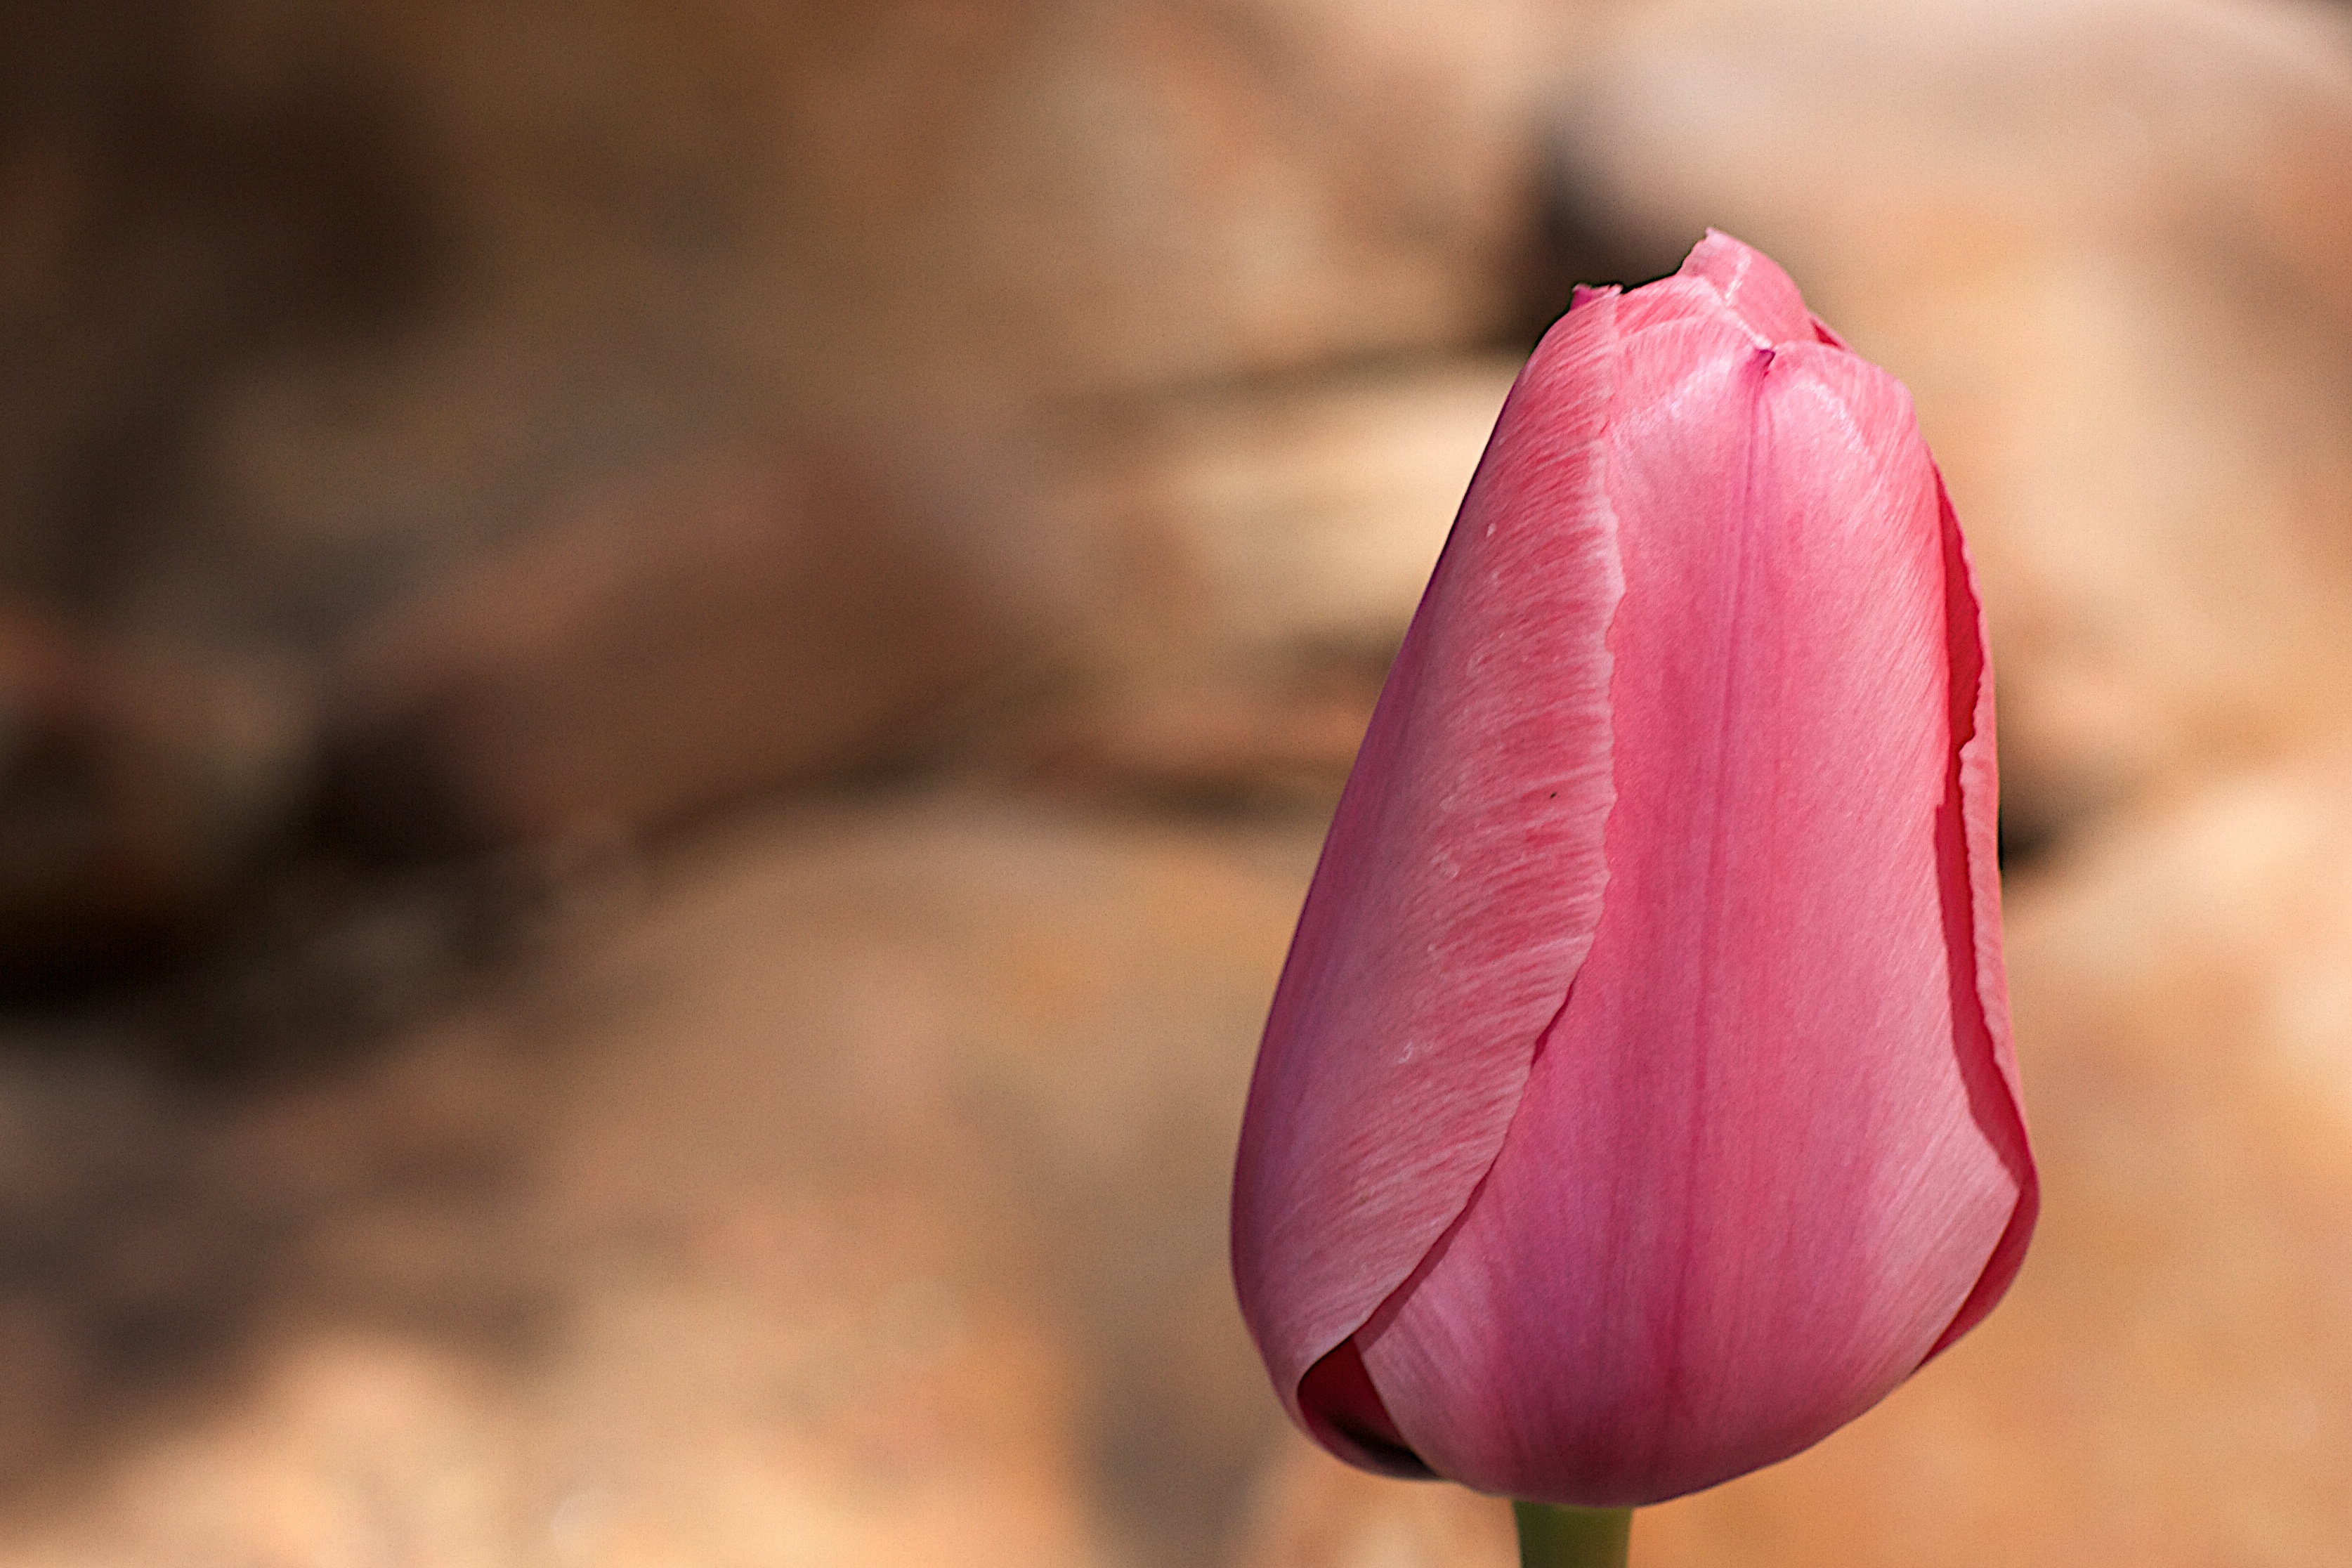
plant, photography, flower, petal, tulip, red, pink, flora, close up, organ, macro photography, flowering plant, plant stem, land plant